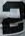
Number: 2